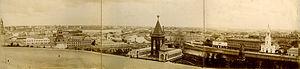
Le monument d'Alexandre II est un monument aujourd'hui détruit qui fut érigé au Kremlin de Moscou en 1898. Il était édifié au bord de la colline du Kremlin surplombant la Moskova.